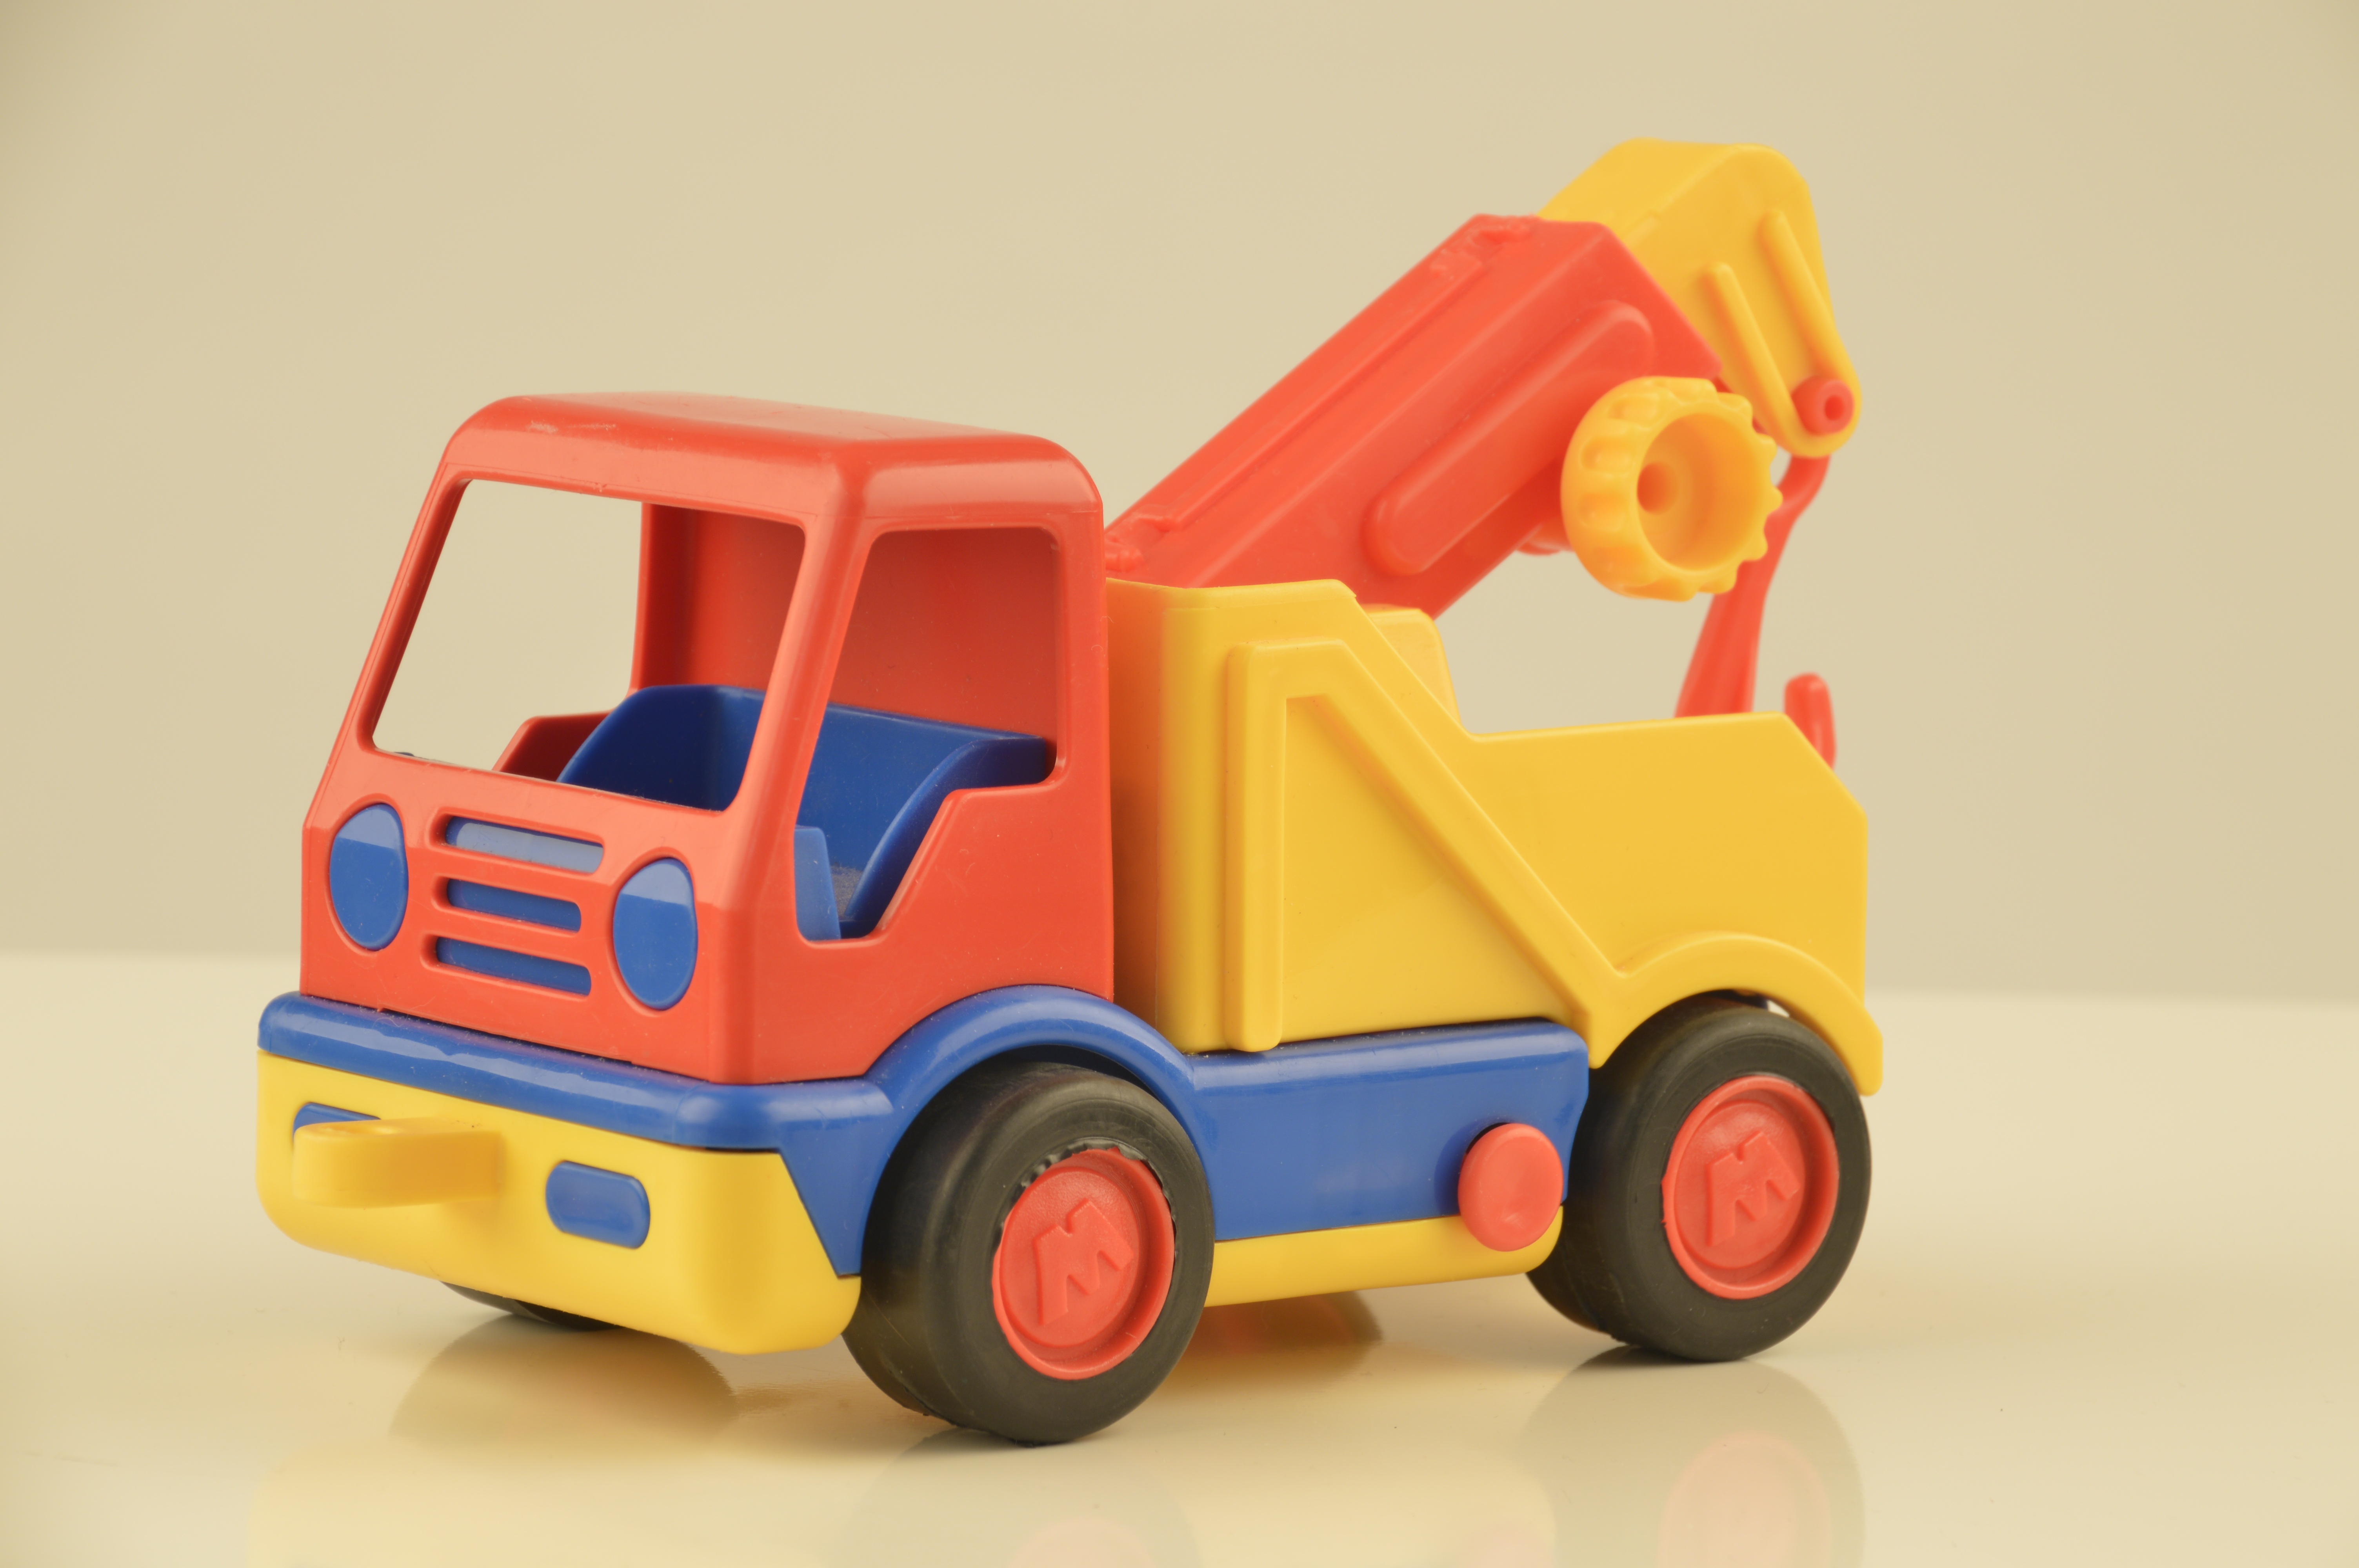
play, vehicle, toy, toys, lego, toy car, children toys, model car, construction equipment